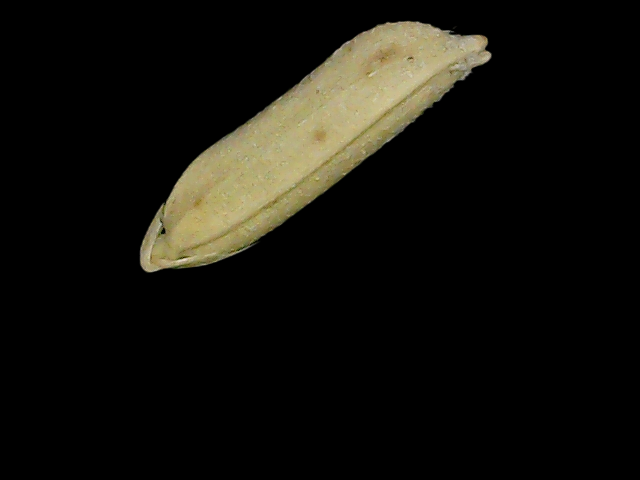
Rice variety: Bd85